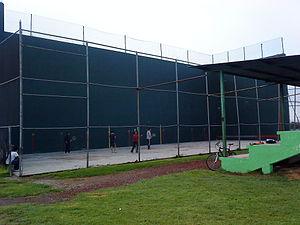
Un fronton est un mur contre lequel on joue à la pelote basque. C'est un élément architectural présent dans la quasi-totalité des villes et villages du Pays basque français et, dans une moindre mesure, dans les régions limitrophes. Par extension, dans le langage courant, il peut désigner tous les murs de frappe présents dans les différentes installations dédiées à la pelote basque dont les noms exacts sont :